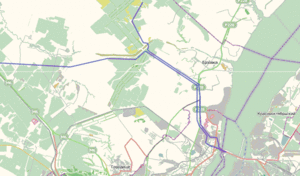
La liaison HVDC Volgograd-Donbass est la seule liaison à courant continu haute tension russe. Elle fut construite en 1964, et est constituée d'une ligne à haute tension d'une longueur de 475 kilomètres, entre la centrale hydroélectrique de Volgograd et Pervomaisk, près de Luhansk en Ukraine. Cette liaison peut transmettre 800 Mégawatts avec une tension d'opération de 400 kV.